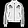
Label: Coat